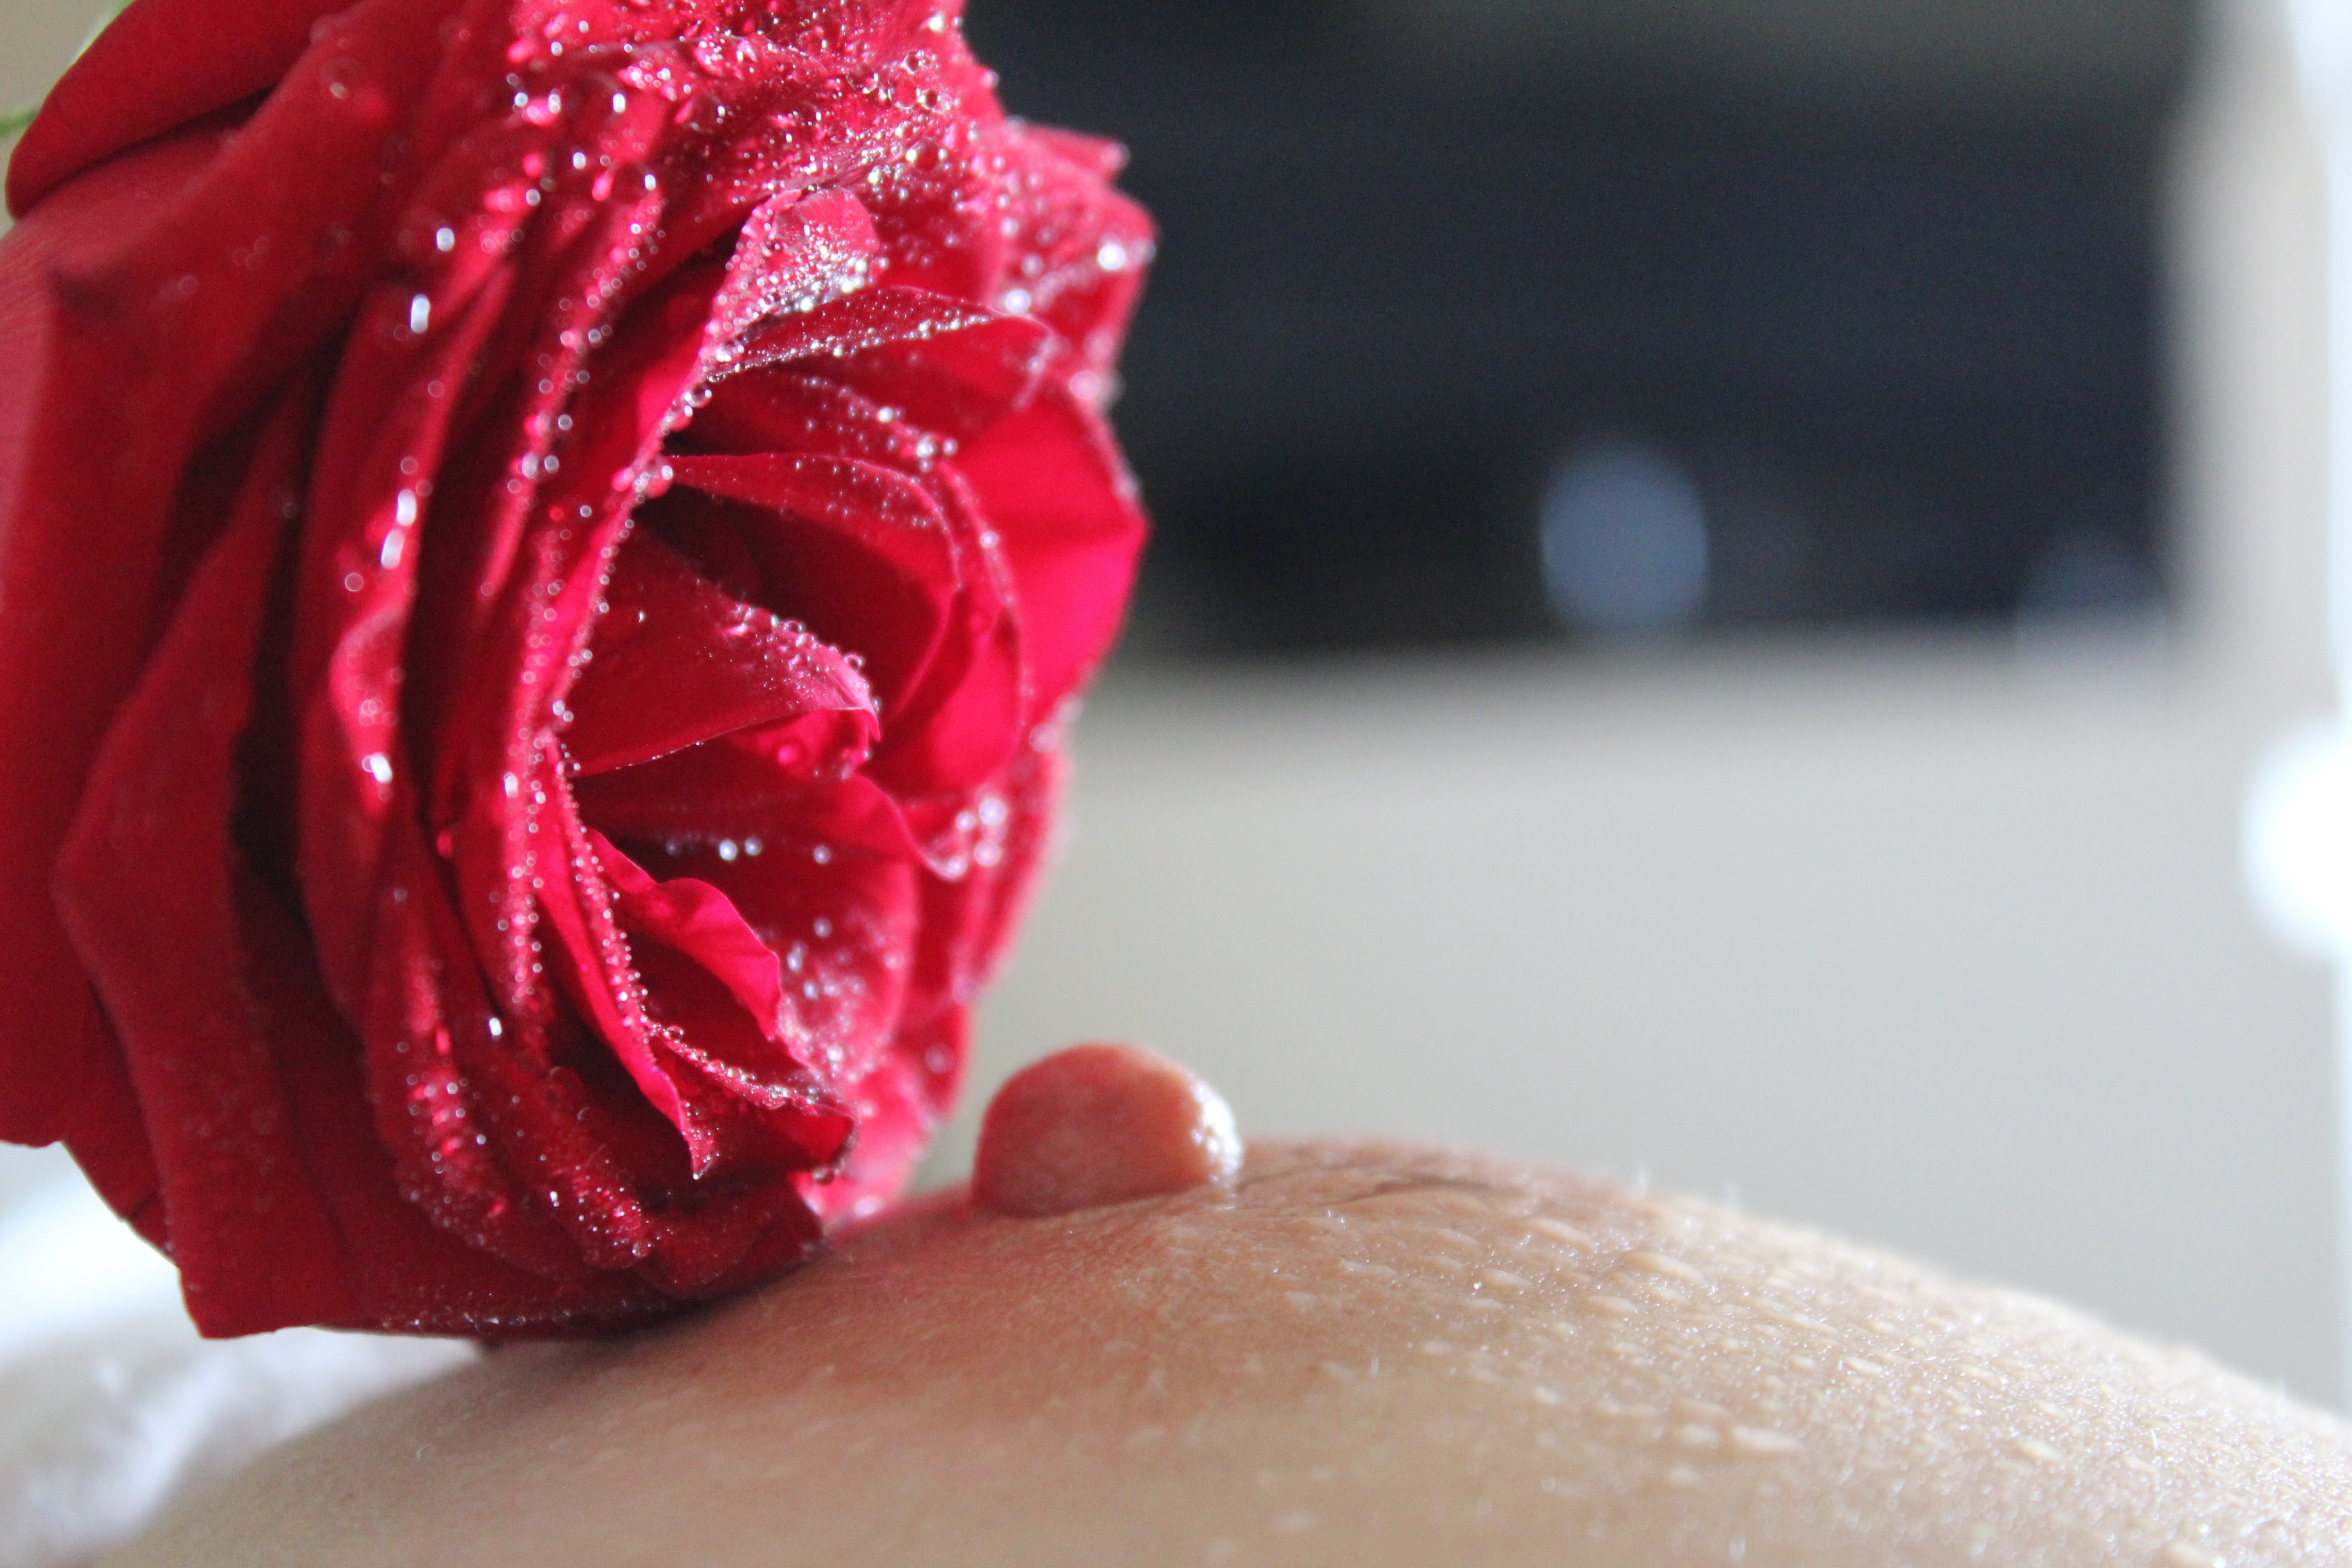
hand, plant, flower, petal, wet, rose, red, pink, temptation, lip, close up, human body, women, eye, drops, organ, naked, body, breast, sex, nipple, erotica, macro photography, flowering plant, rose family, excitation, land plant